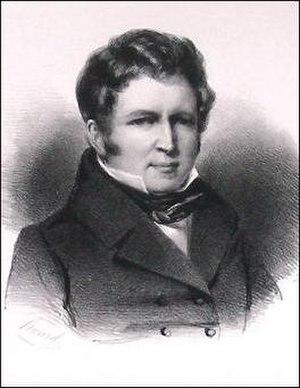
Jacques Coghen (1791-1858) homme politique et homme d'affaires, ministre des Finances
Le comte Jacques-André Coghen est un négociant, un financier et un homme politique belge de tendance libérale. Il est élevé au rang de comte en 1839.